Georg Forchhammer

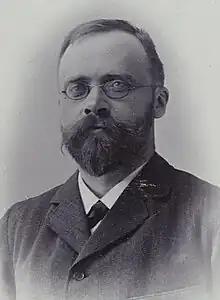
Forchhammer in 1910

Johannes Georg Forchhammer (22 May 1861 – 23 July 1938) was a Danish educator of the deaf, who was director of several deaf schools in Nyborg and Fredericia from 1891 to 1926. Born to a family of academics, in Aalborg, first training as a chemist, he taught physics for several years before starting work as a deaf educator. Forchhammer developed one of the first mouth–hand systems, an approach to manually coded languages, which he used to teach the Danish language to deaf students; his system was used through the twentieth century, and was later adapted to teach German. The system used a series of handshapes under the chin to show the sounds of speech as one spoke, giving the observer extra information about pronunciation.